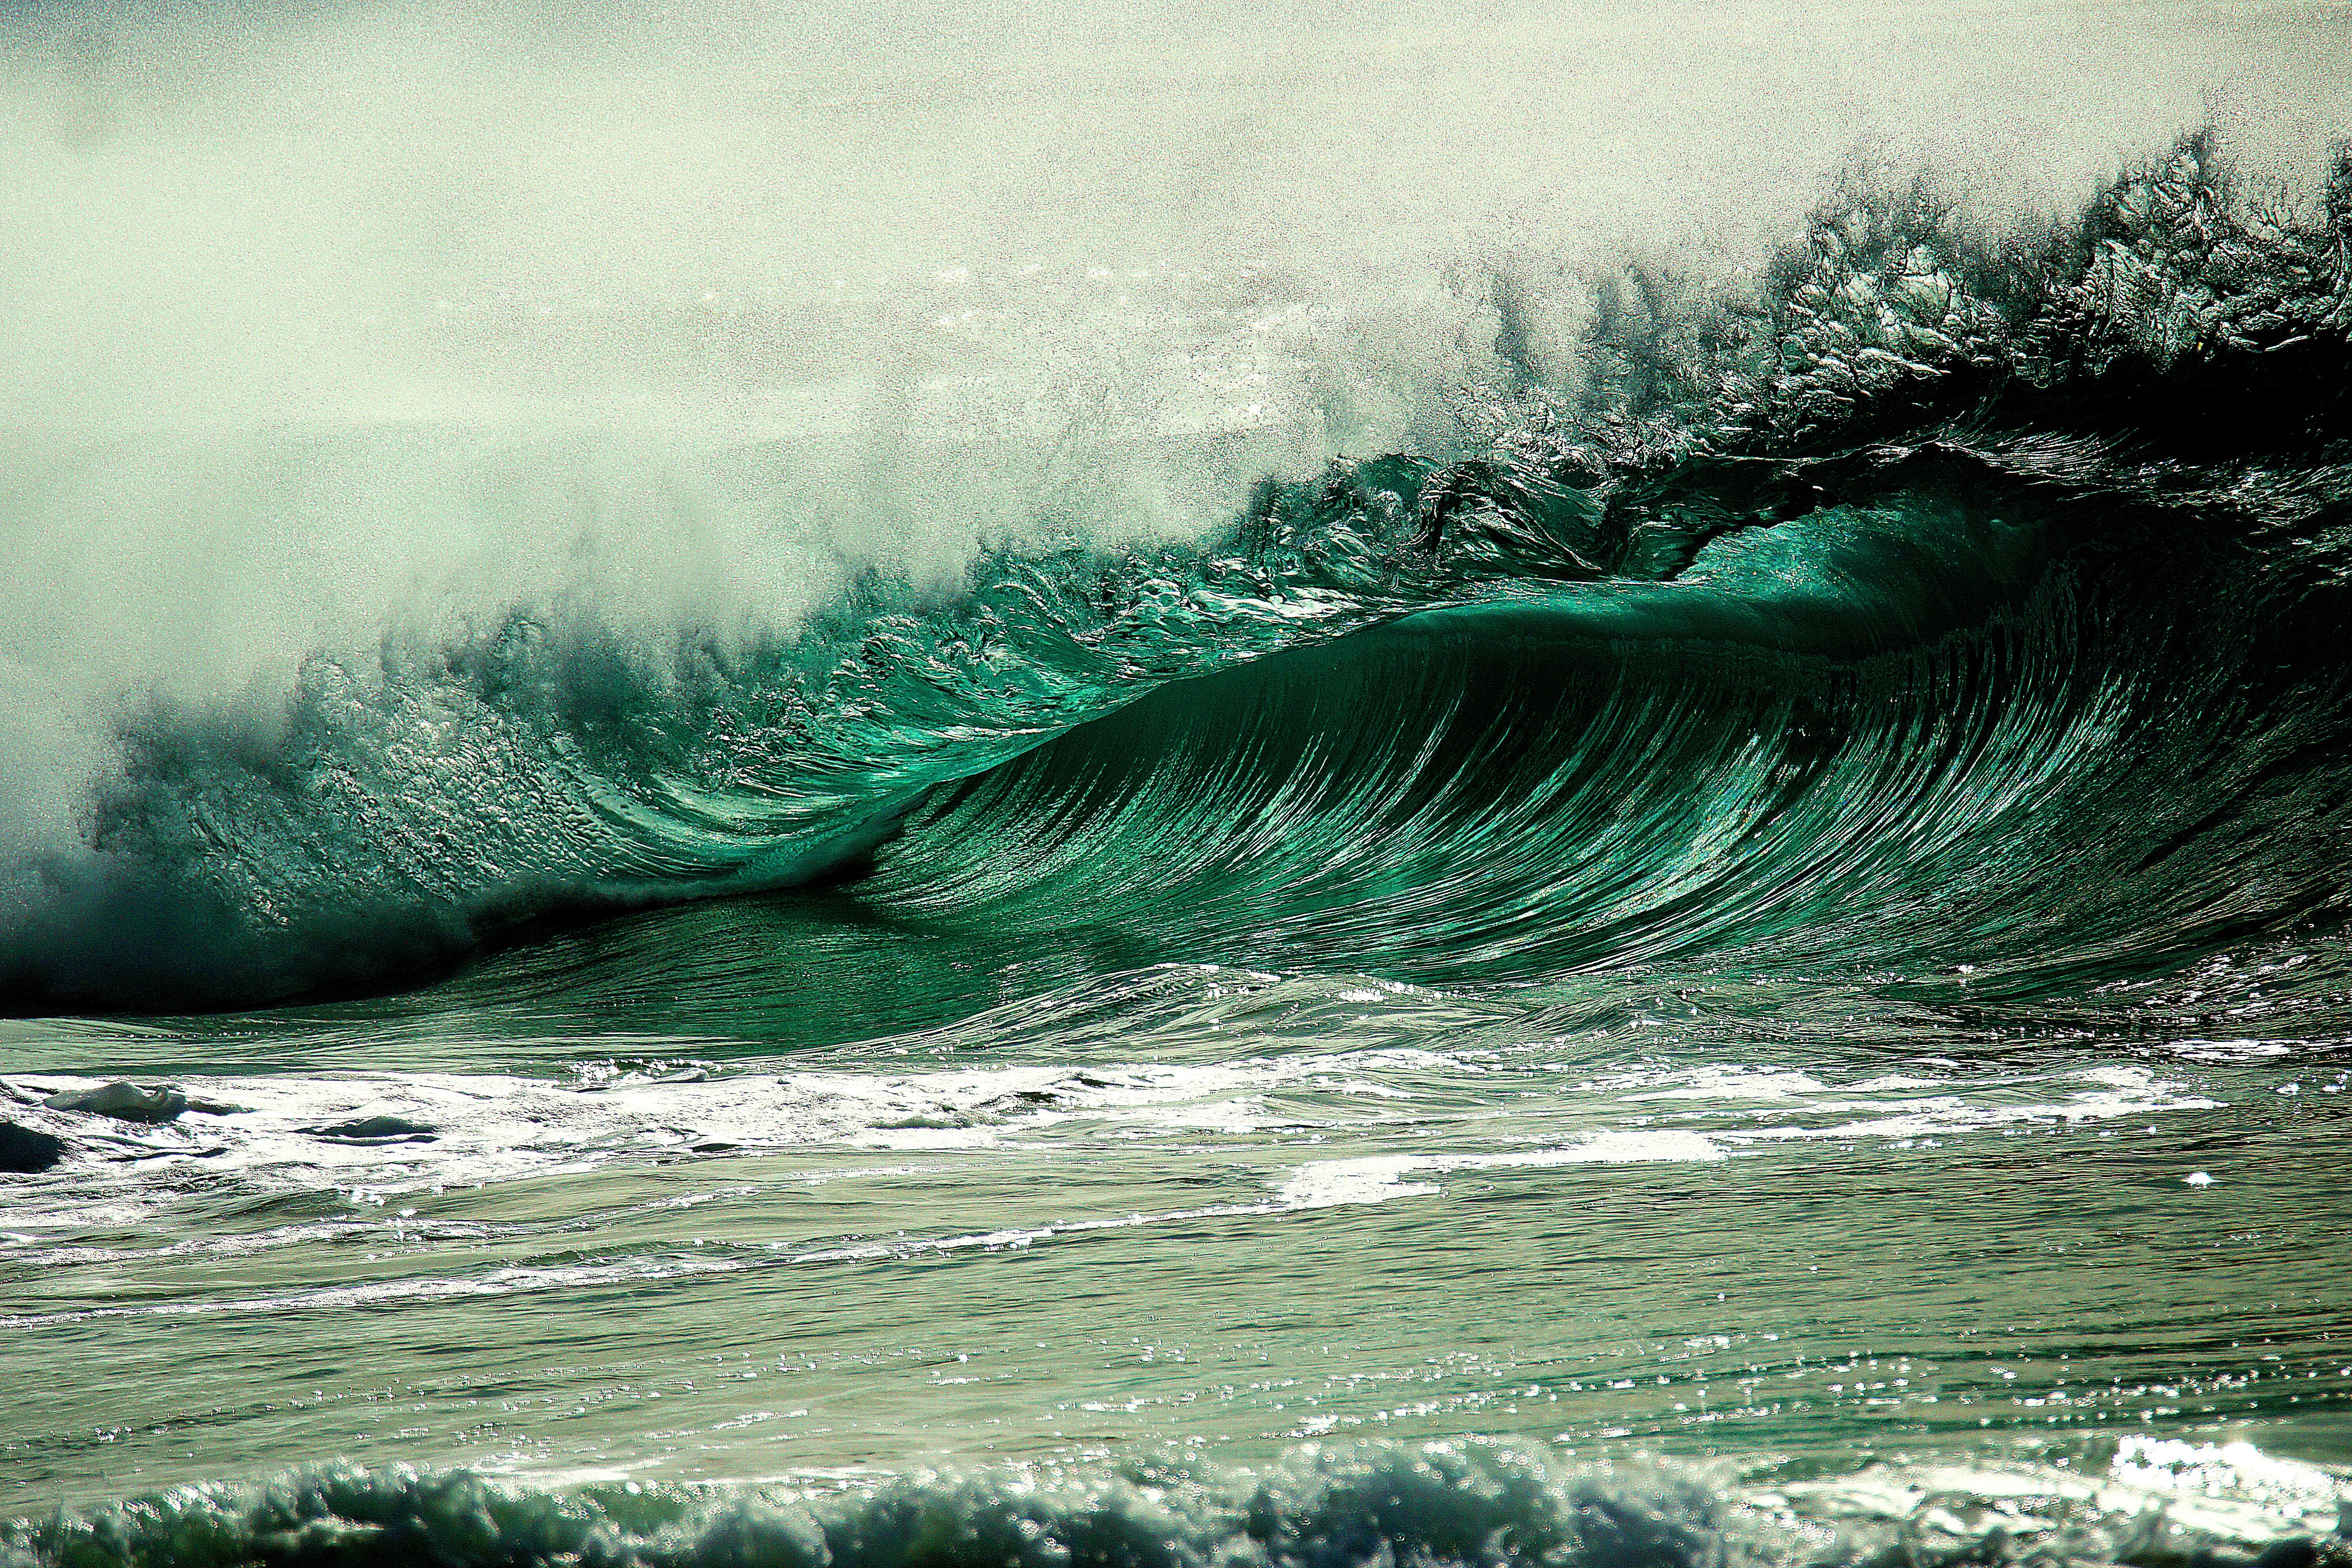
wave, sea, wind wave, water, ocean, shore, wind, sky